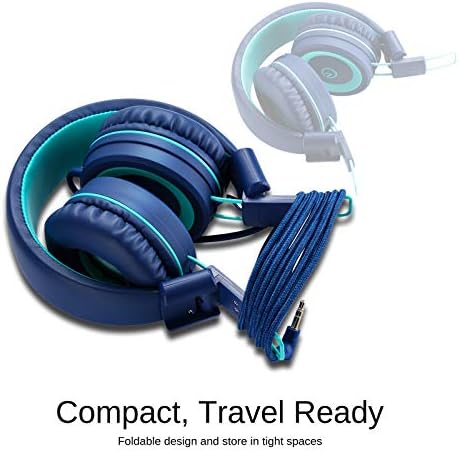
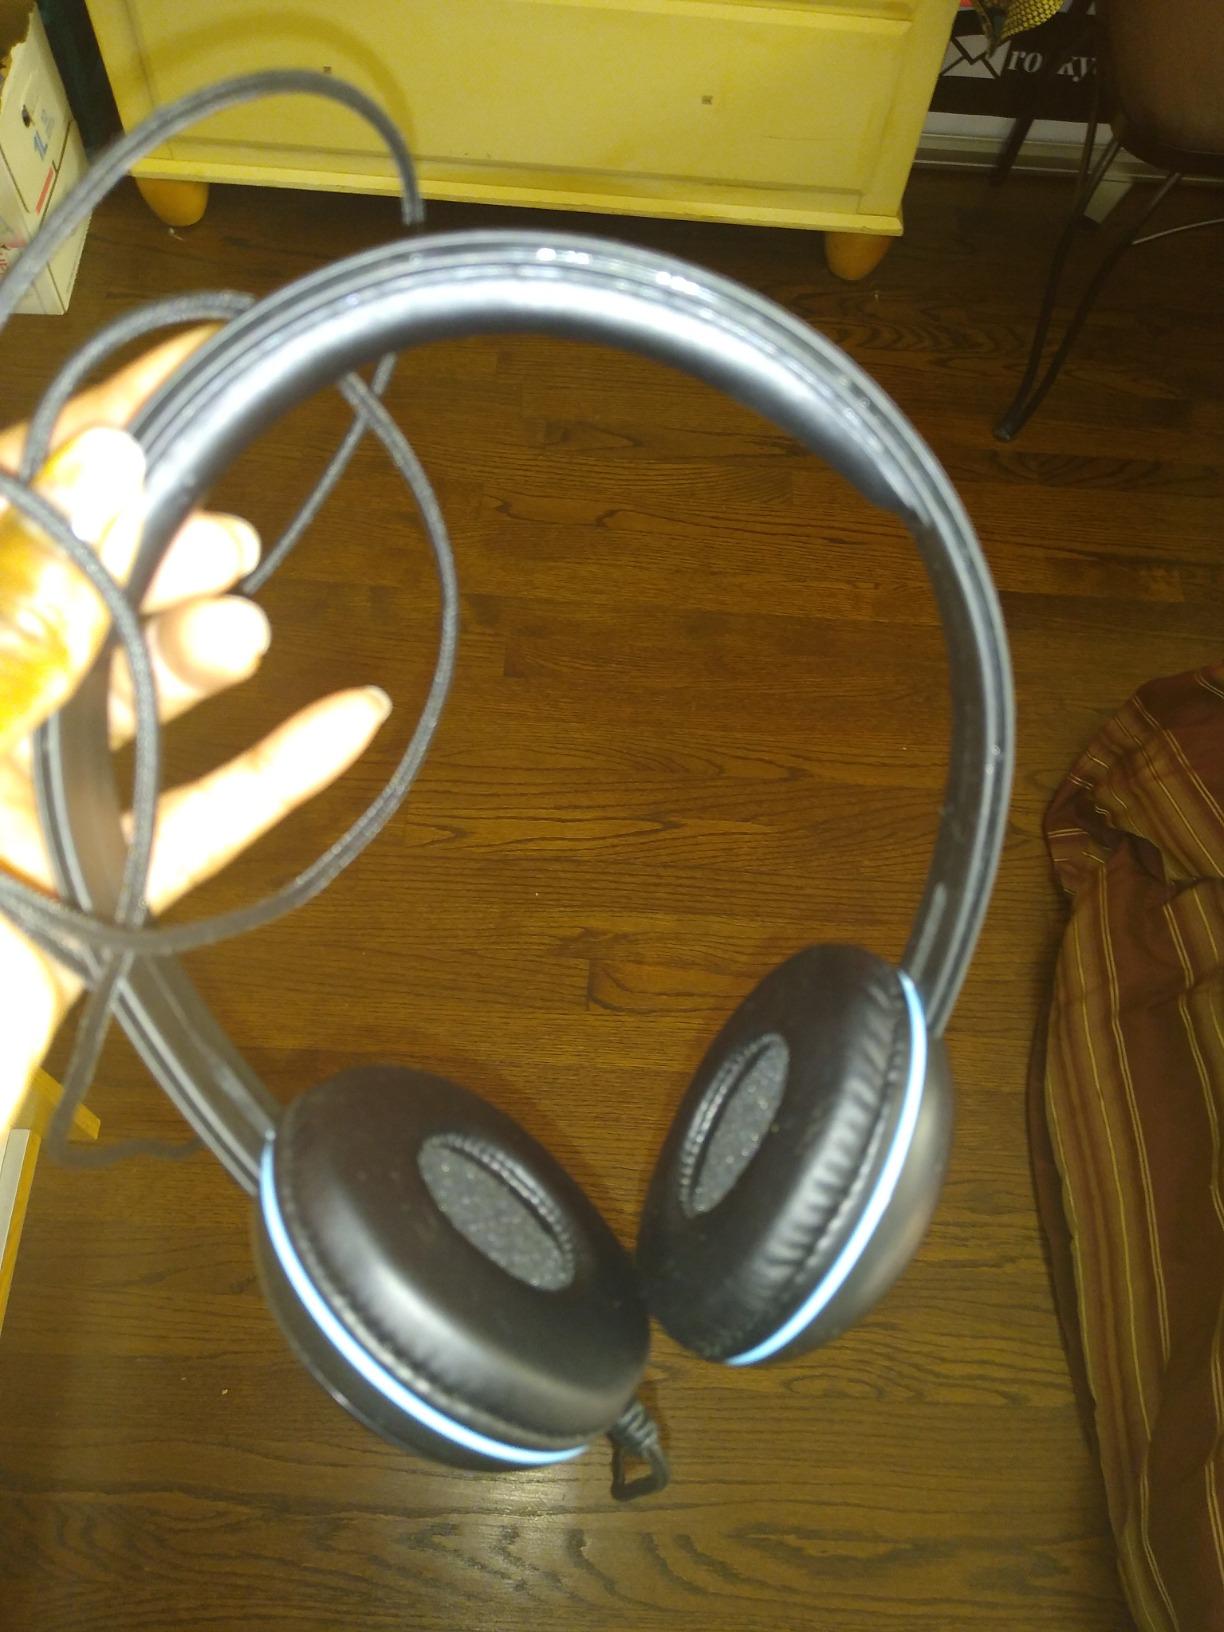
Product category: headphones
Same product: no